Treaty of Jeddah (2023)

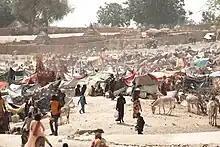
Chad-Sudan border refugees in mid-May 2023

The United Nations said on 2 May that the fighting in Sudan had produced around 334,000 internally displaced persons, while more than 100,000 had fled the country altogether. The International Organization for Migration estimated that around 70% of IDPs came from the Darfur region. The UN projected that the total number of refugees fleeing Sudan could reach more than 800,000 people. By June 2023, The UN and other nations estimated this number to over 1.8 million internally displaced people (IDP's) and nearly 400,000 fleeing the country, mainly in the Darfur region.